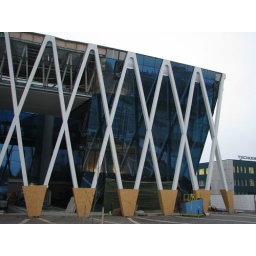
New office building in the harbour